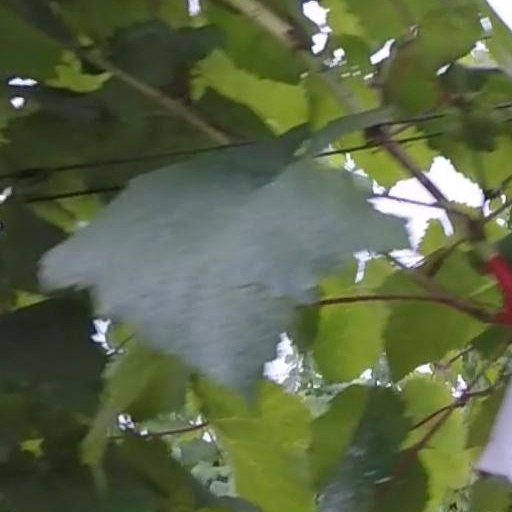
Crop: grape